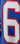
Number: 6